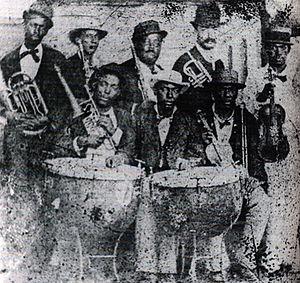
Le théâtre bouffe cubain est un genre théâtral populaire à Cuba dans la seconde moitié du XIXᵉ siècle Tout en donnant une large place à la musique et à la danse, il prend ses distances à l'égard du théâtre espagnol, et propose une vision satirique et parodique du costumbrismo. Dans le contexte historique de la lutte pour l'indépendance, il joue un rôle significatif dans le processus de construction d'une identité nationale.